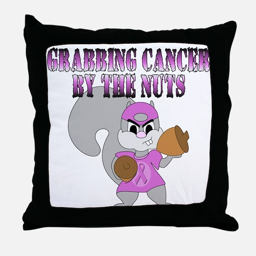
grabbing cancer by the nuts